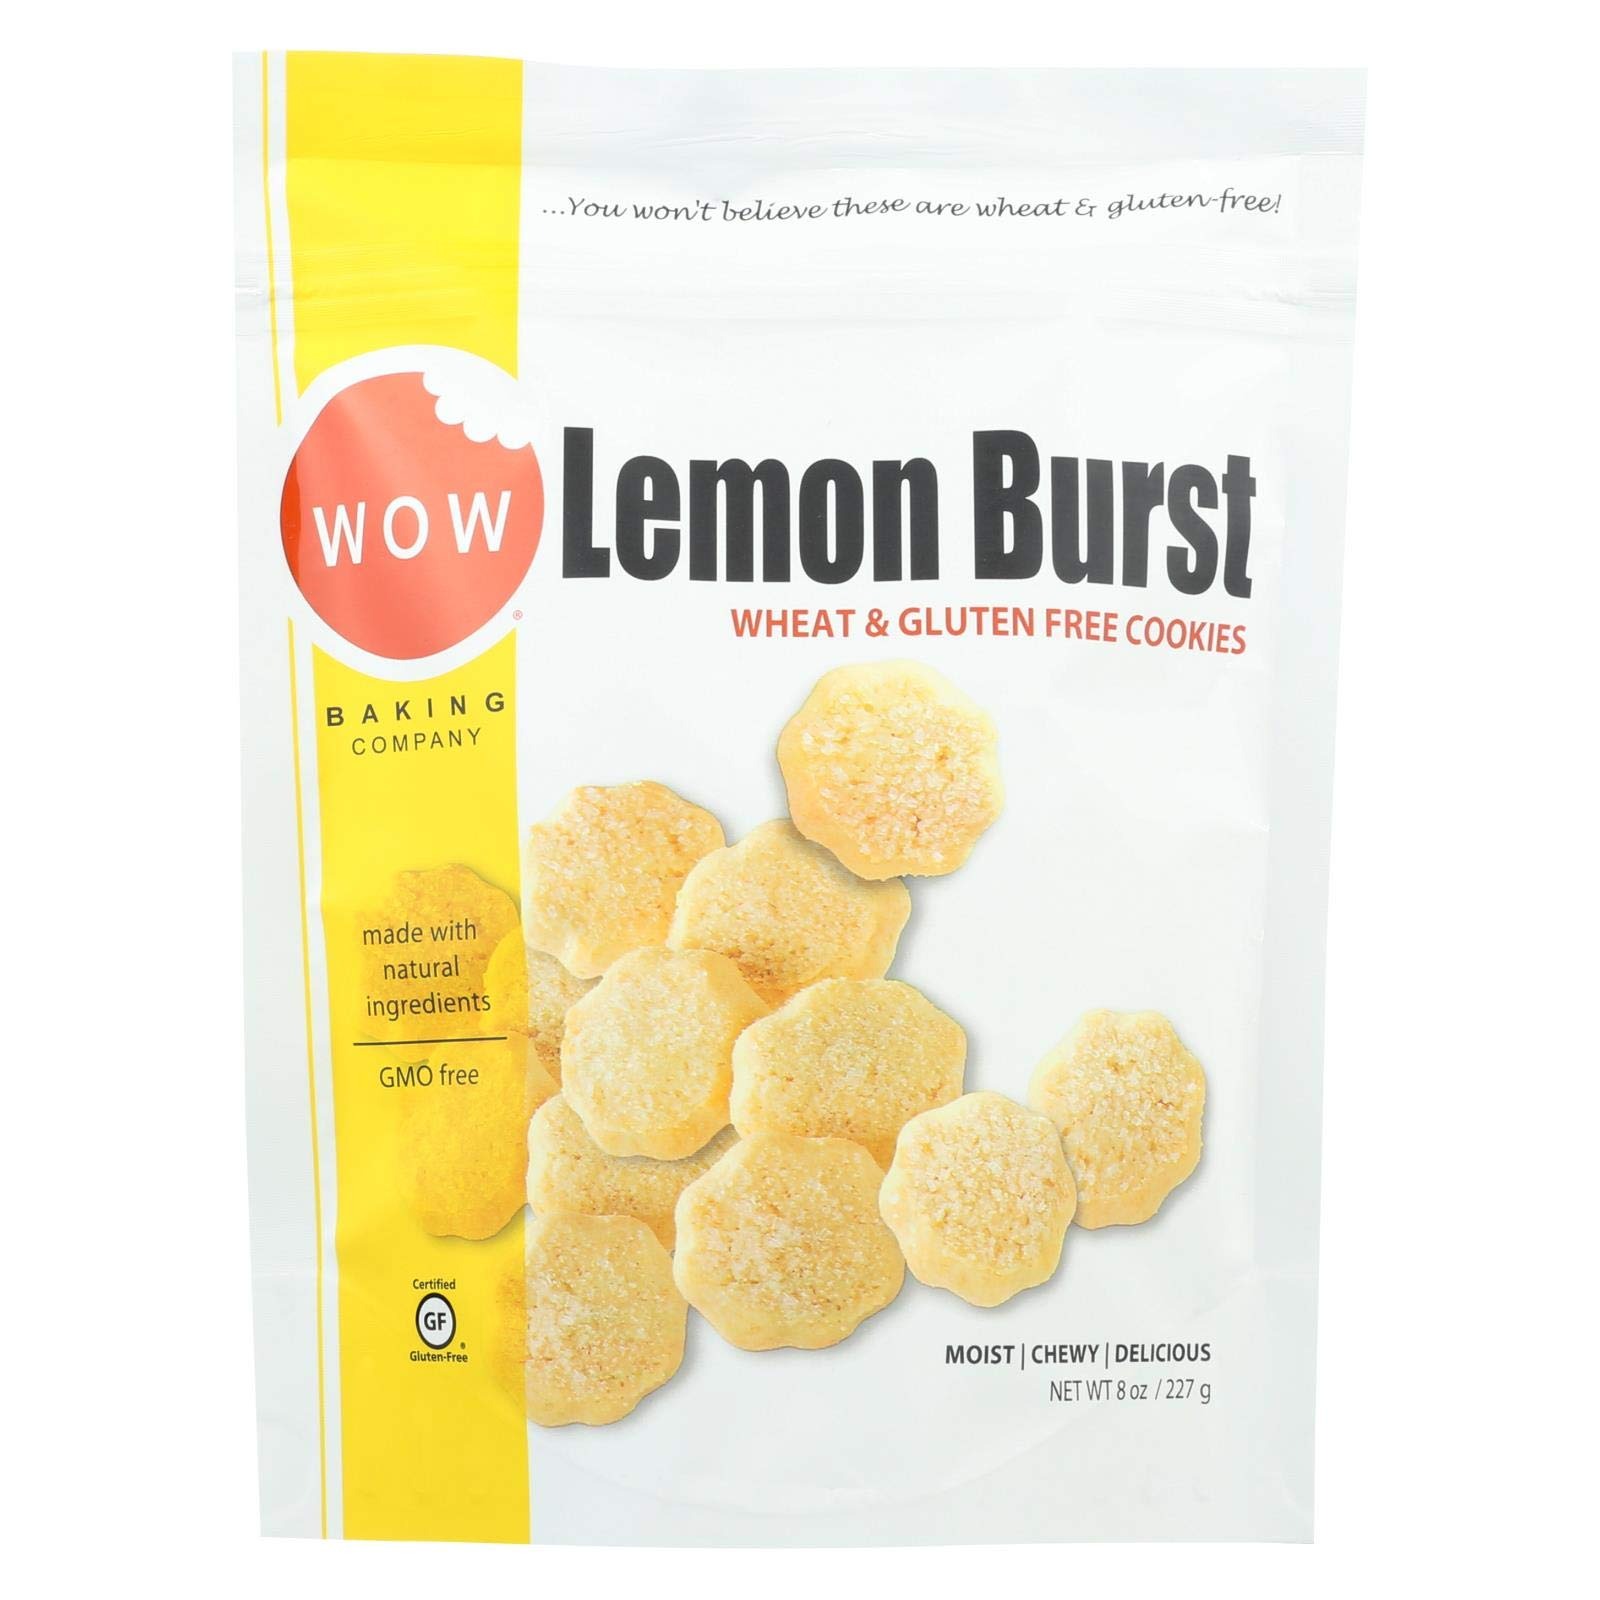
Item Name: Wow Baking Company Lemon Burst Cookies, 8 Ounce Bag - 12 per case.
Value: 96.0
Unit: Ounce

Price: 6.13